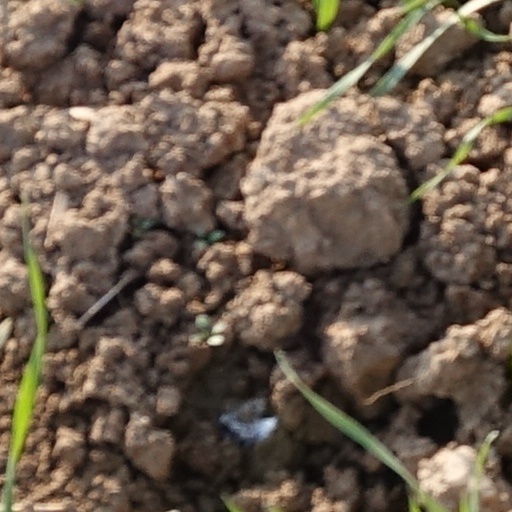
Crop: wheat